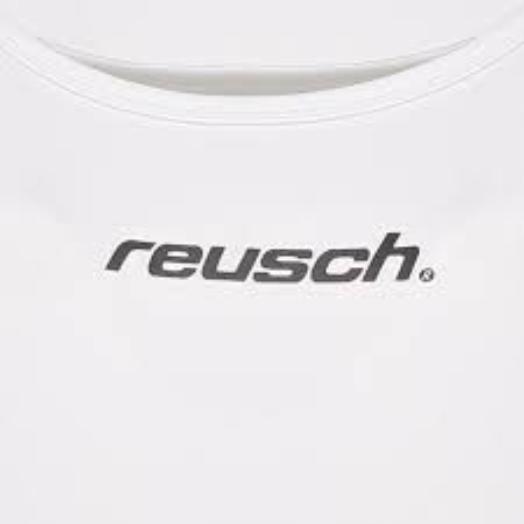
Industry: Clothes